Naval Base Hawaii

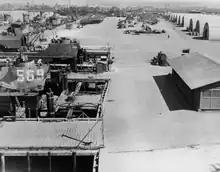
Waipio Peninsula Amphibious Base near Pearl Harbor

Naval Air Station Kahului was a US Naval Air Station on the north shore of Maui, Hawaii. Naval Air Station Kahului was used for carrier aircraft aviation training. The airfield opened 15 March 1943, construction started 16 November 1942. The land had been leased from a sugar company, Hawaiian Commercial and Sugar Company. Five miles south of Naval Air Station Kahului was NAS Puunene, which was too small to keep up with the carrier aircraft demands of World War II. Holmes and Narver, Industrial and Architectural Engineers in Los Angeles won the contract to build the first part of the Air Station. Naval Air Station Kahului had two runways, 5,000 feet and 7,000 feet long. Navy Squadron VC-23 with Douglas SBD Dauntless scout bombers were the first unit based at Naval Air Station Kahului. Some troops trained at Naval Air Station Kahului joined Carrier Aircraft Service Units (CASUs). Carrier Air Service Unit 32 was the first unit at the base, on 1 September 1943. In April 1943 Seabee expanded the Air Station, 142nd Construction and 39th Construction worked on the base. On 11 February 1944 Construction Maintenance Unit 563 arrived to run the Air Station. The airfield was support by a small Naval Base at Kahului Harbor. Naval Air Station Kahului was deactivated in December 1947. The Navy turned the airfield over to civil aviation, Hawaii Aeronautics Commission and the base became the Kahului Airport. Commercial airline operations started in June 1952.